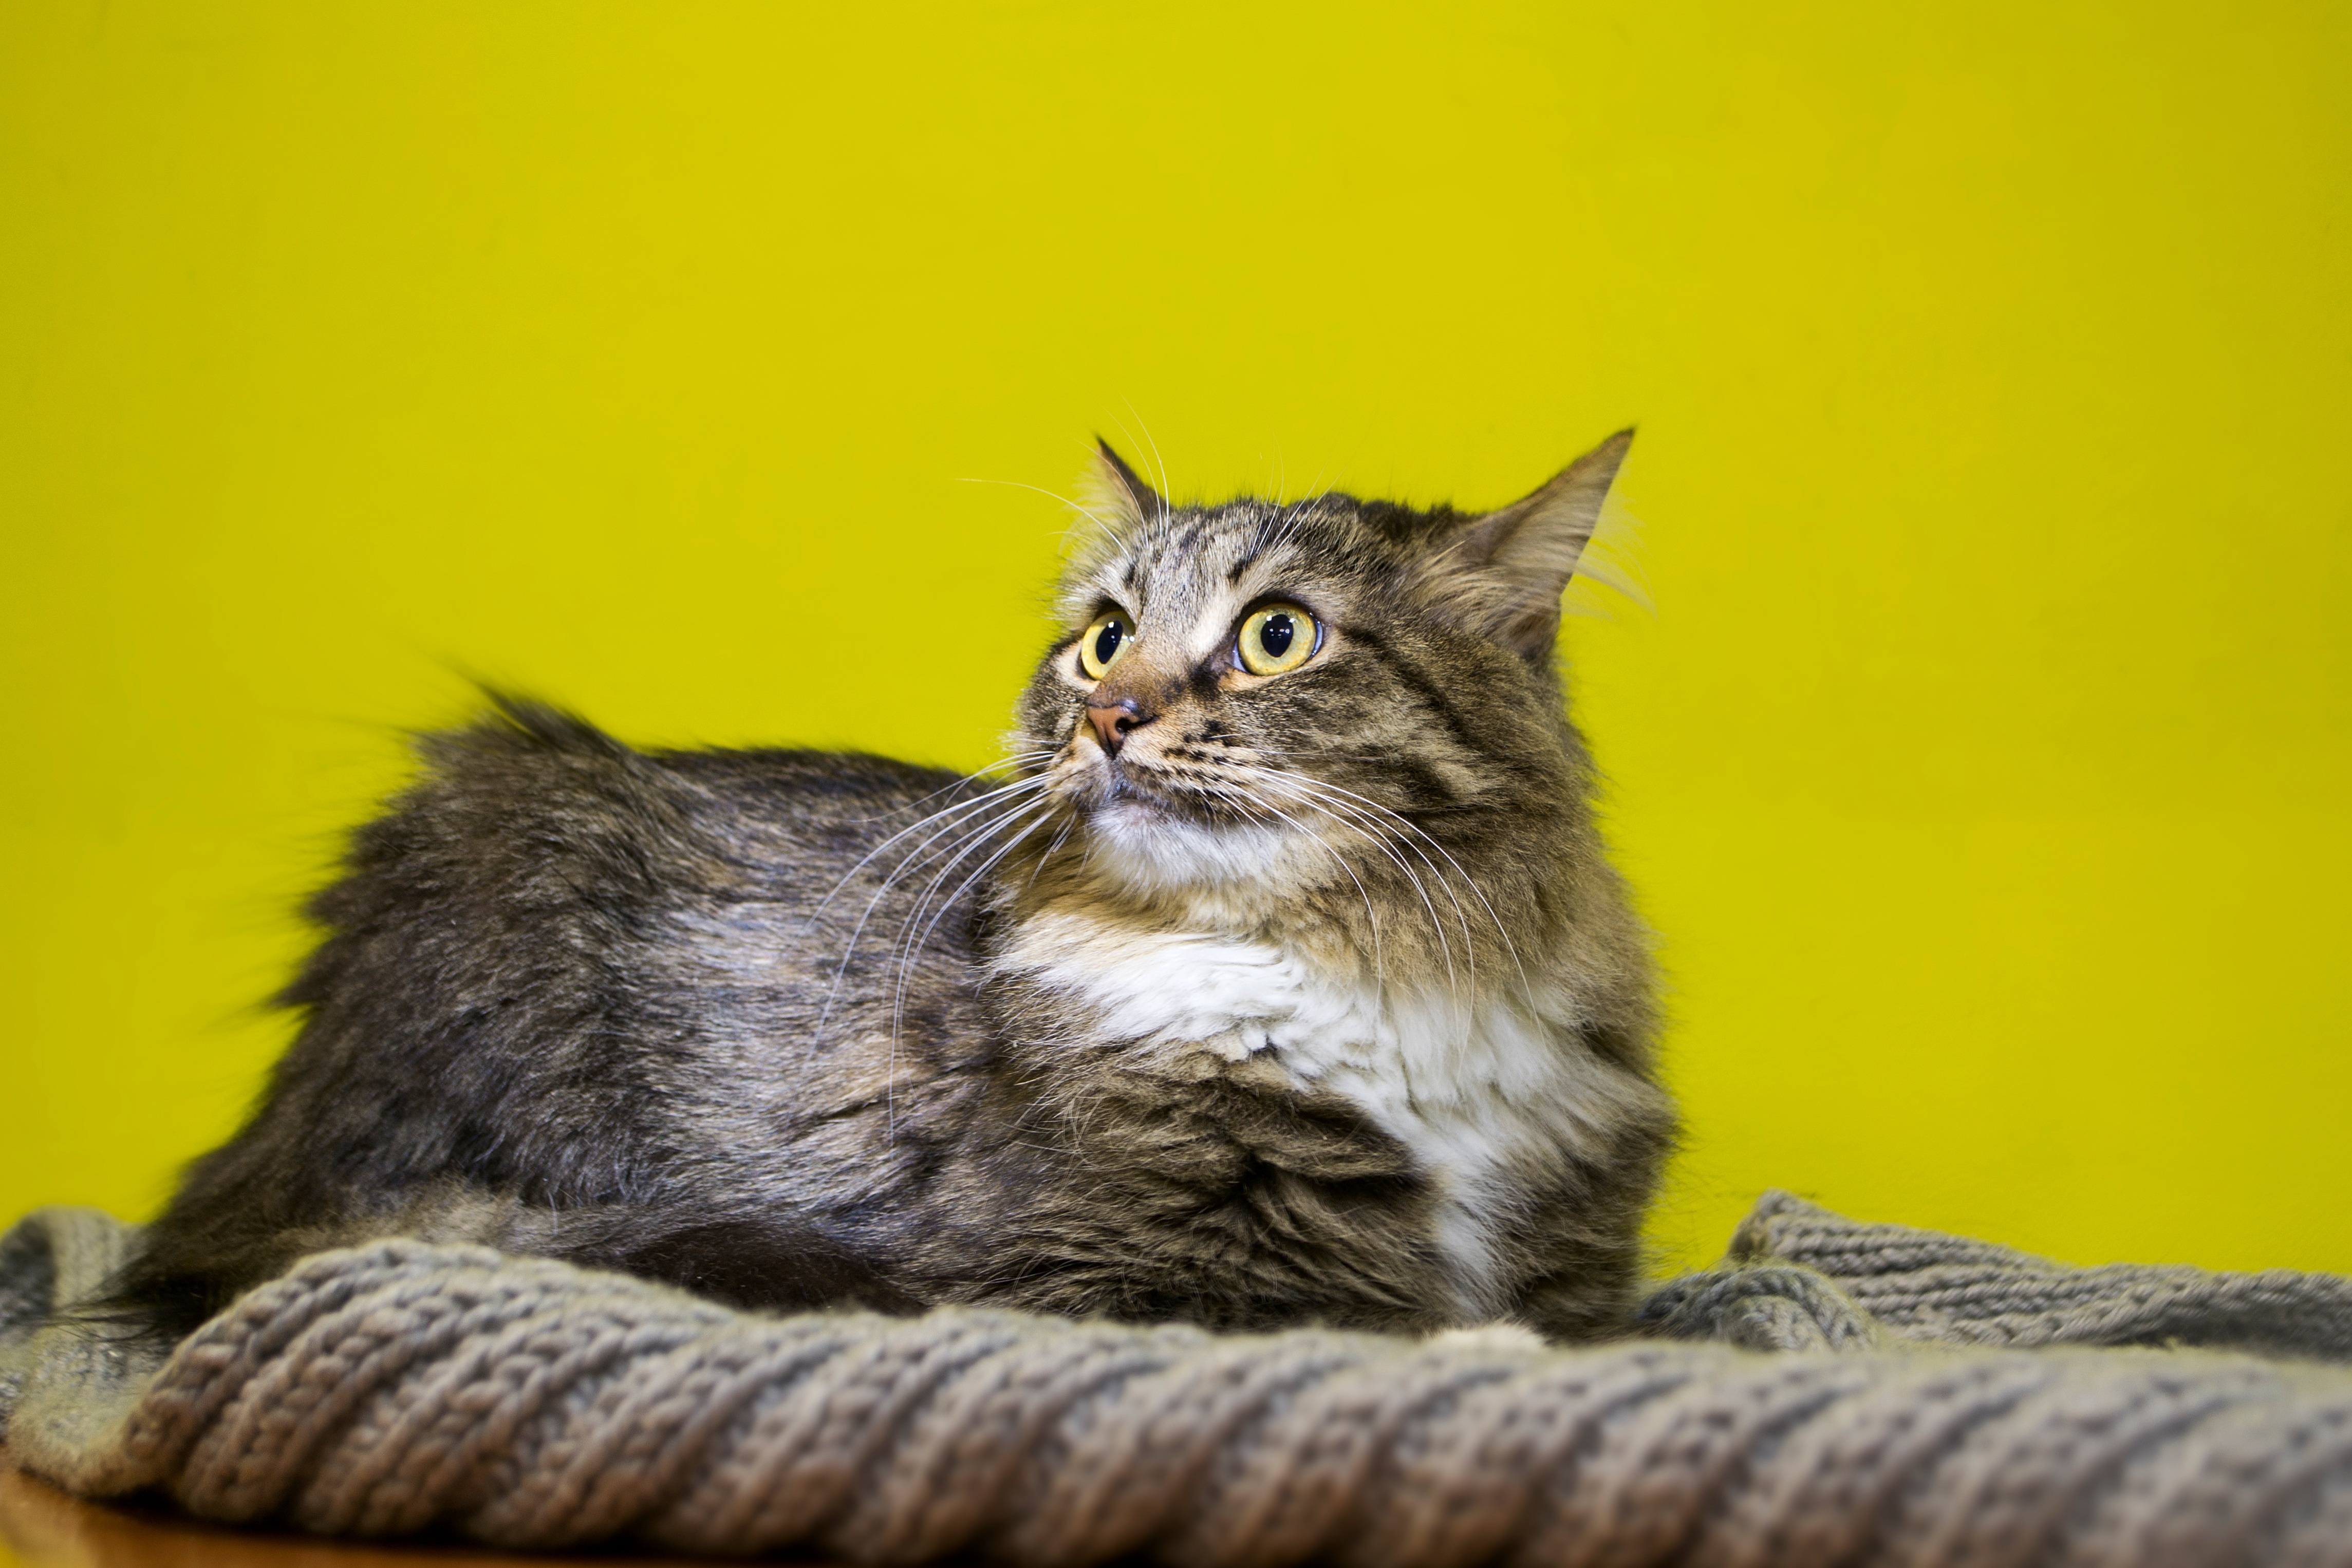
pet, kitten, cat, mammal, fauna, whiskers, vertebrate, tabby cat, norwegian forest cat, european shorthair, fluffy cat, yellow eyed cat, wild cat, small to medium sized cats, cat like mammal, domestic short haired cat, pixie bob